Energy in the United States

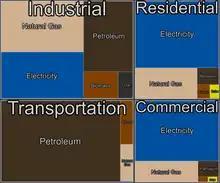
Consumption by sector, 2021

Two-thirds of the geothermal energy in the US in 2021 was electric, with the remainder being direct use and heat pumps. Geothermal power made up 2% of renewable generation, 70% of which came from California. The Geysers is the largest complex of geothermal energy production in the world. The US ranks first in geothermal capacity, ahead of Indonesia and the Philippines.